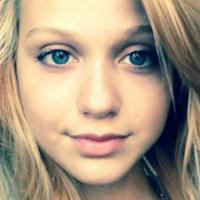
Age group: age 11-20